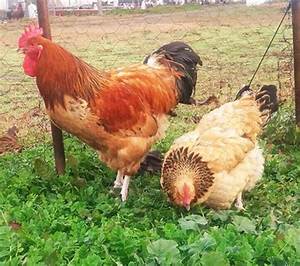
Label: chicken